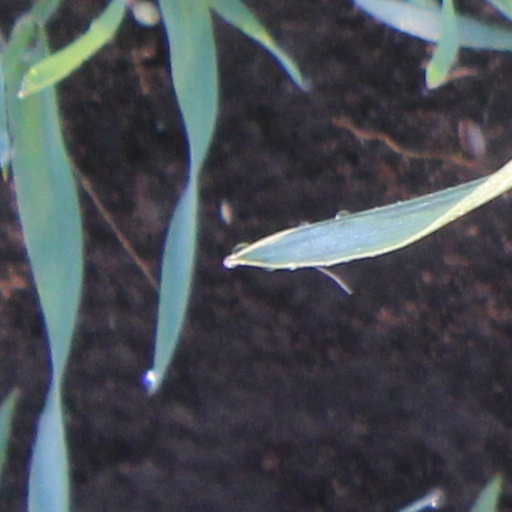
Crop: wheat